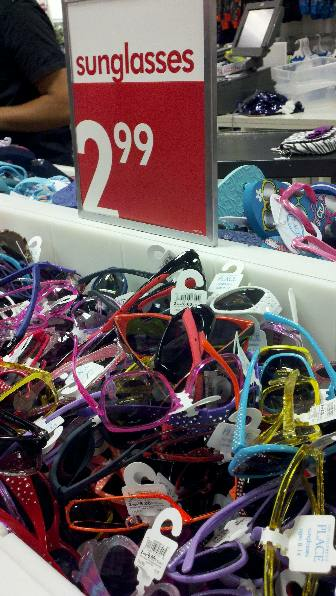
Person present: No